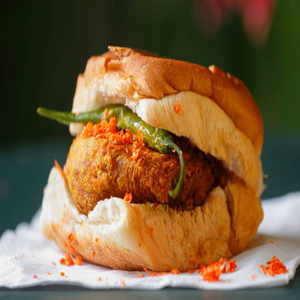
Dish: vadapav